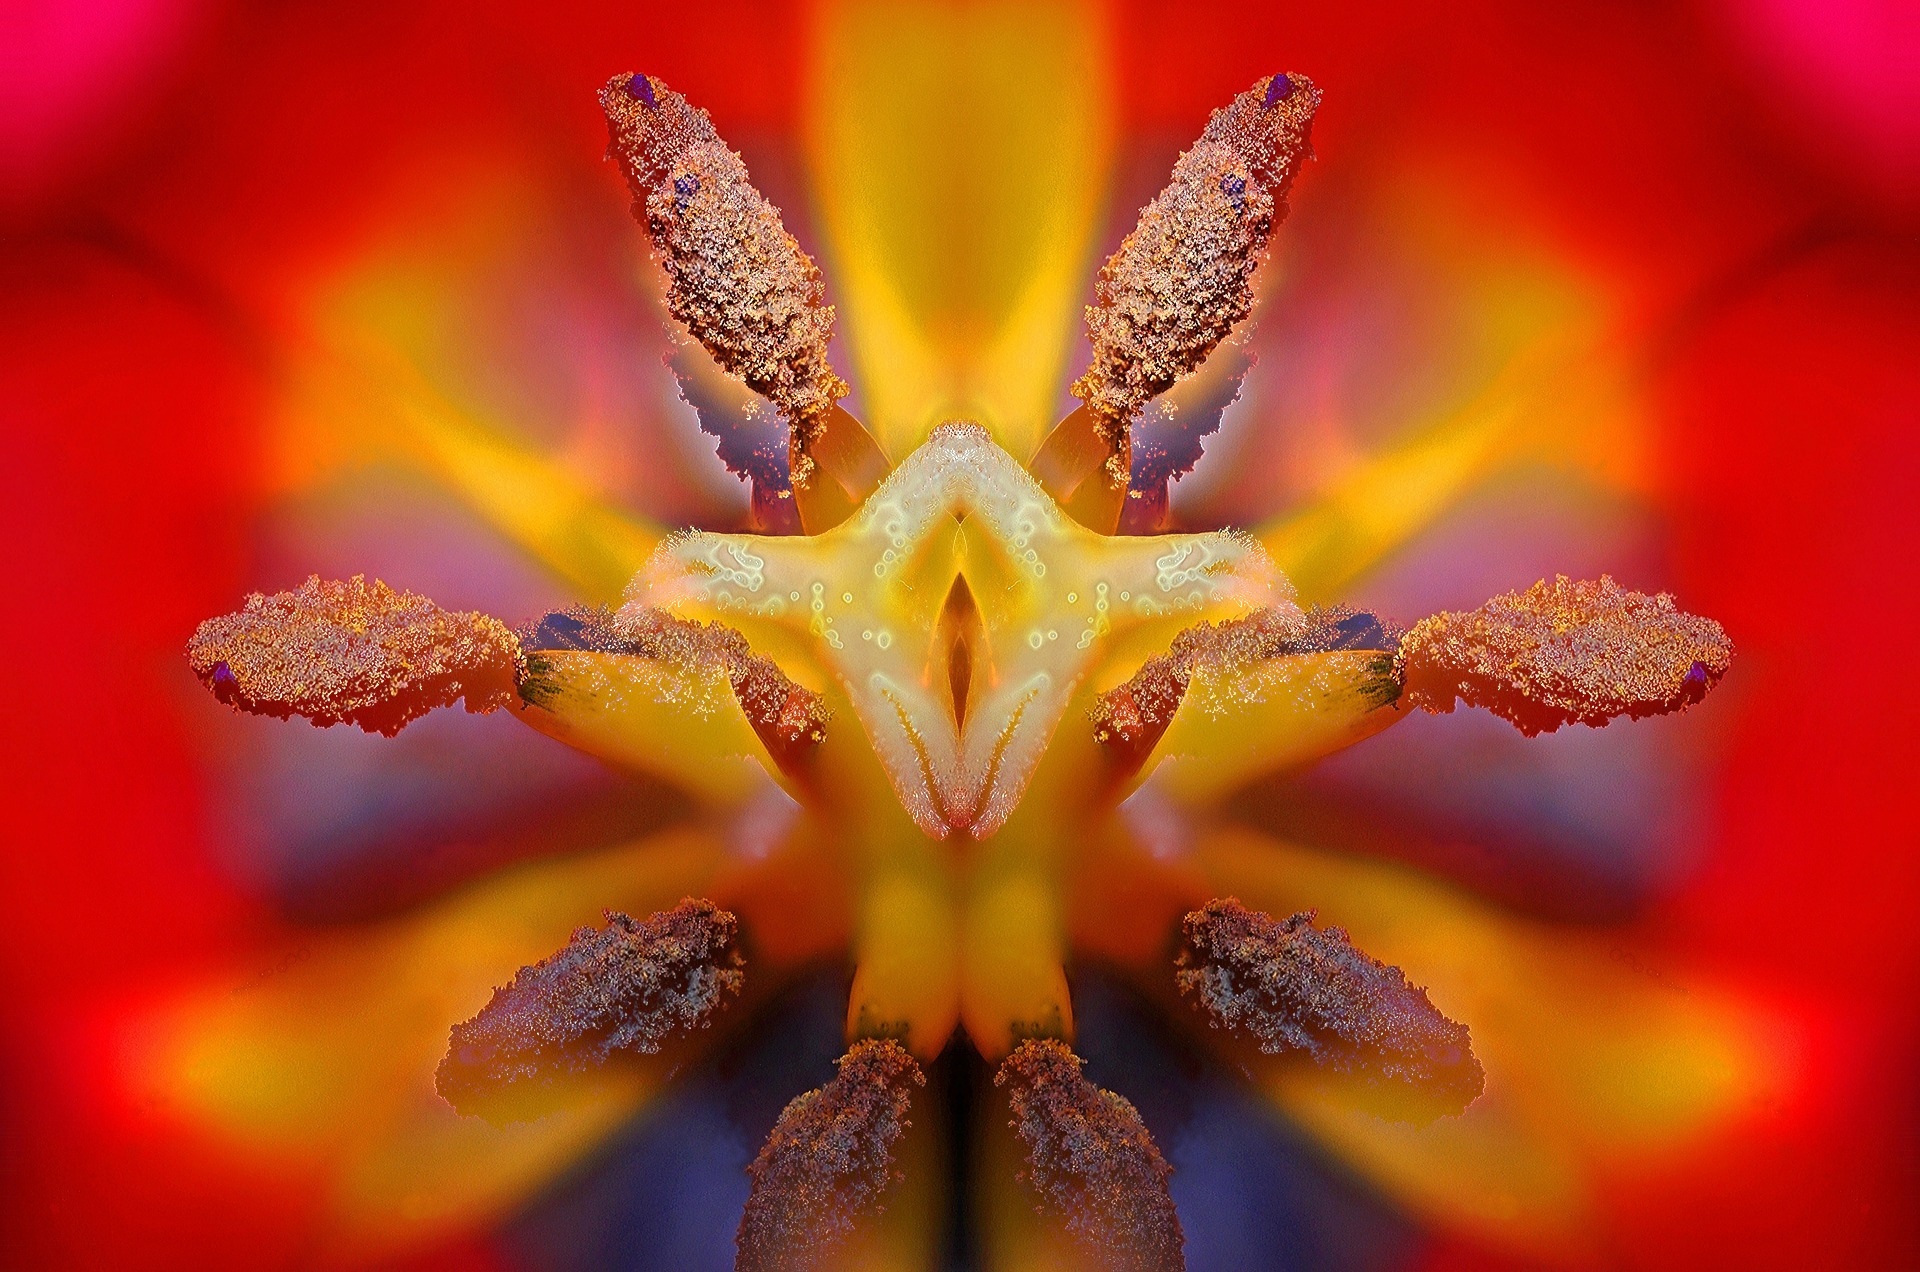
blossom, plant, photography, flower, petal, pollen, flora, wildflower, close up, background, graphics, macro photography, colored red, flowering plant, land plant